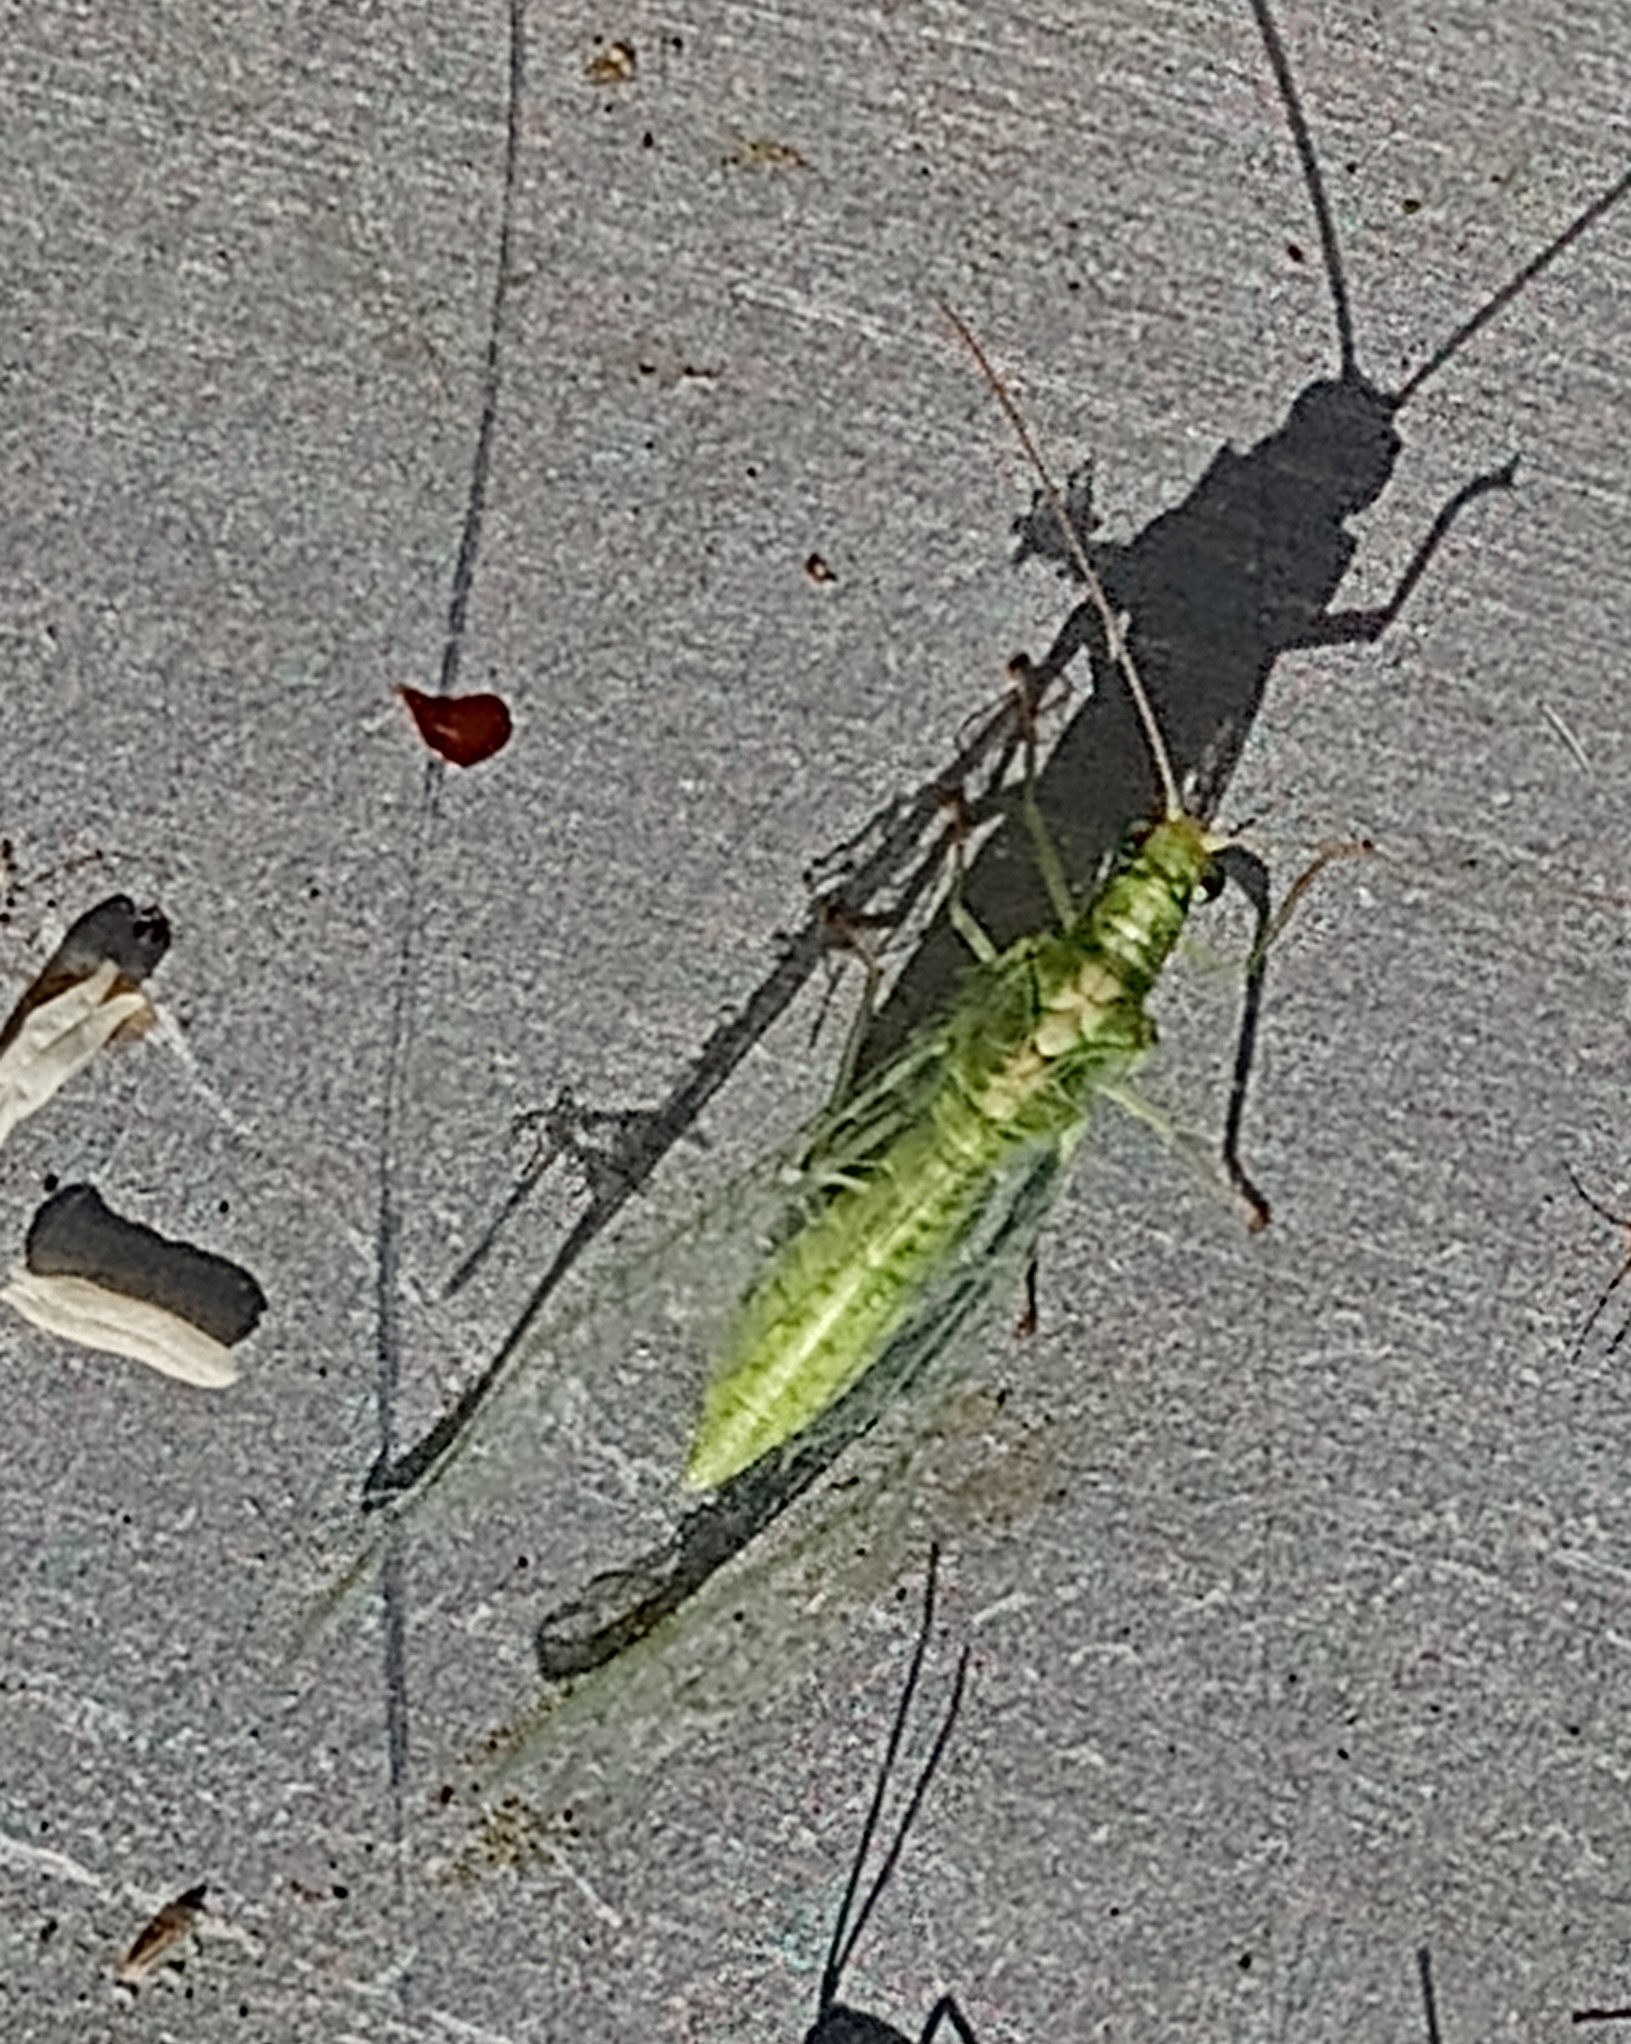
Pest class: predators